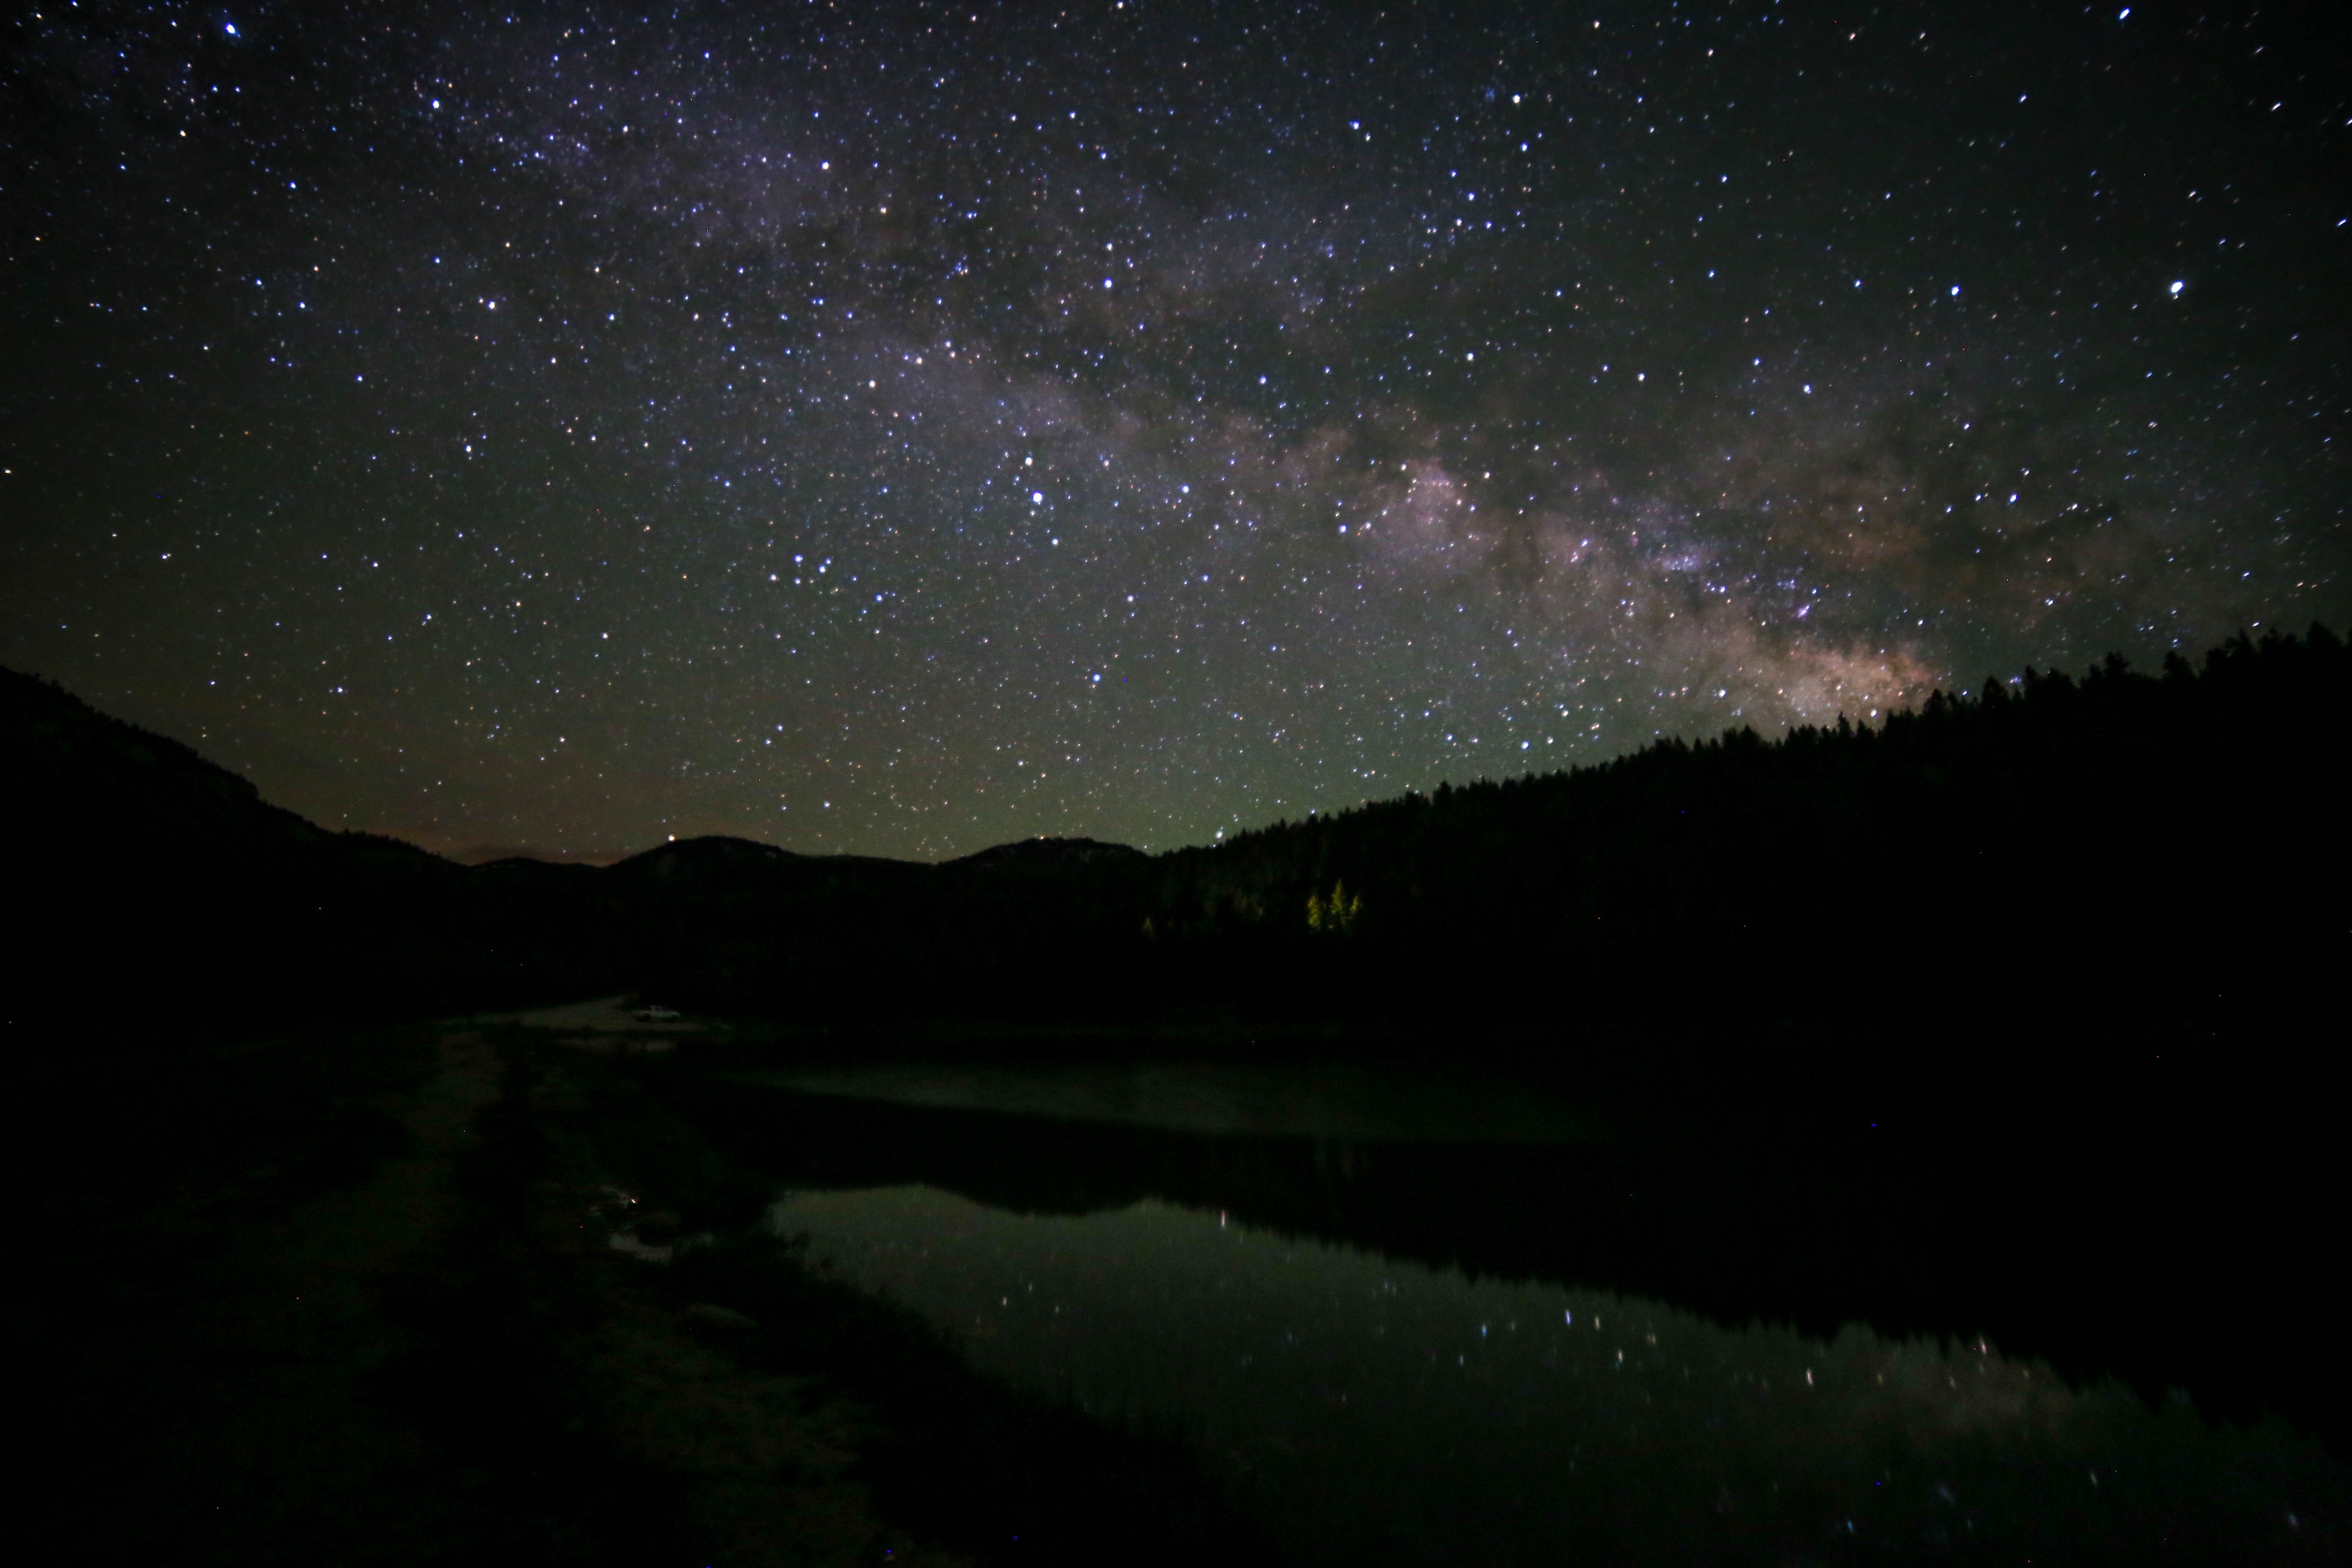
sky, night, star, milky way, atmosphere, darkness, galaxy, moonlight, outer space, astronomy, midnight, astronomical object, spiral galaxy